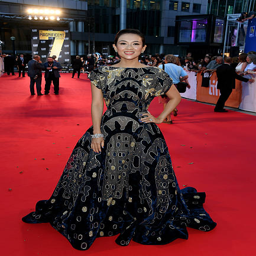
actor attends premiere during festival .